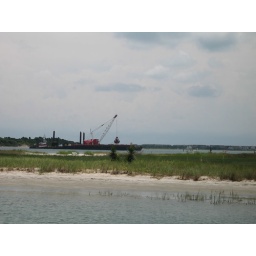
A ship in the waterway being loaded near Morehead City, NC as seen from the deck of the Olympus dive boat